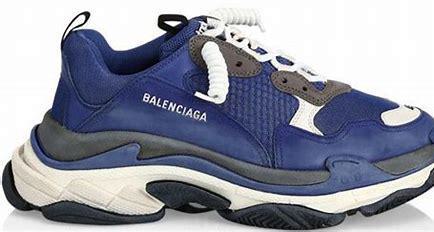
Brand: Balenciaga
Model: Triple S